William Levy (actor)

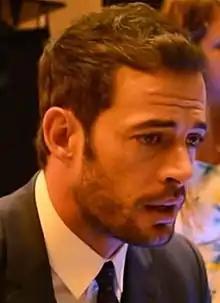
Levy in 2015

Levy was born in Cojimar, Cuba. Levy is of Spanish descent, his great-grandfather being from the Canary Islands.